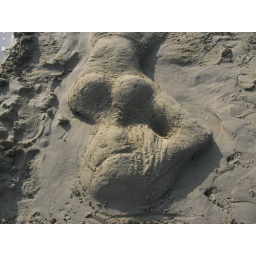
Girl/lady/ in the sand/ sand sculpture on the beach at Big Wave Bay, Hong Kong. Sanyo digital camera